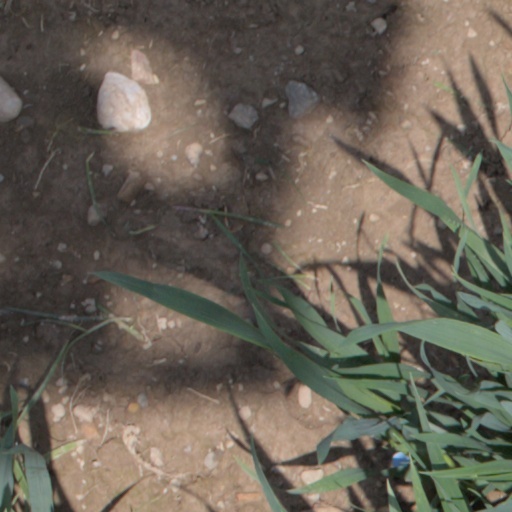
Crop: wheat